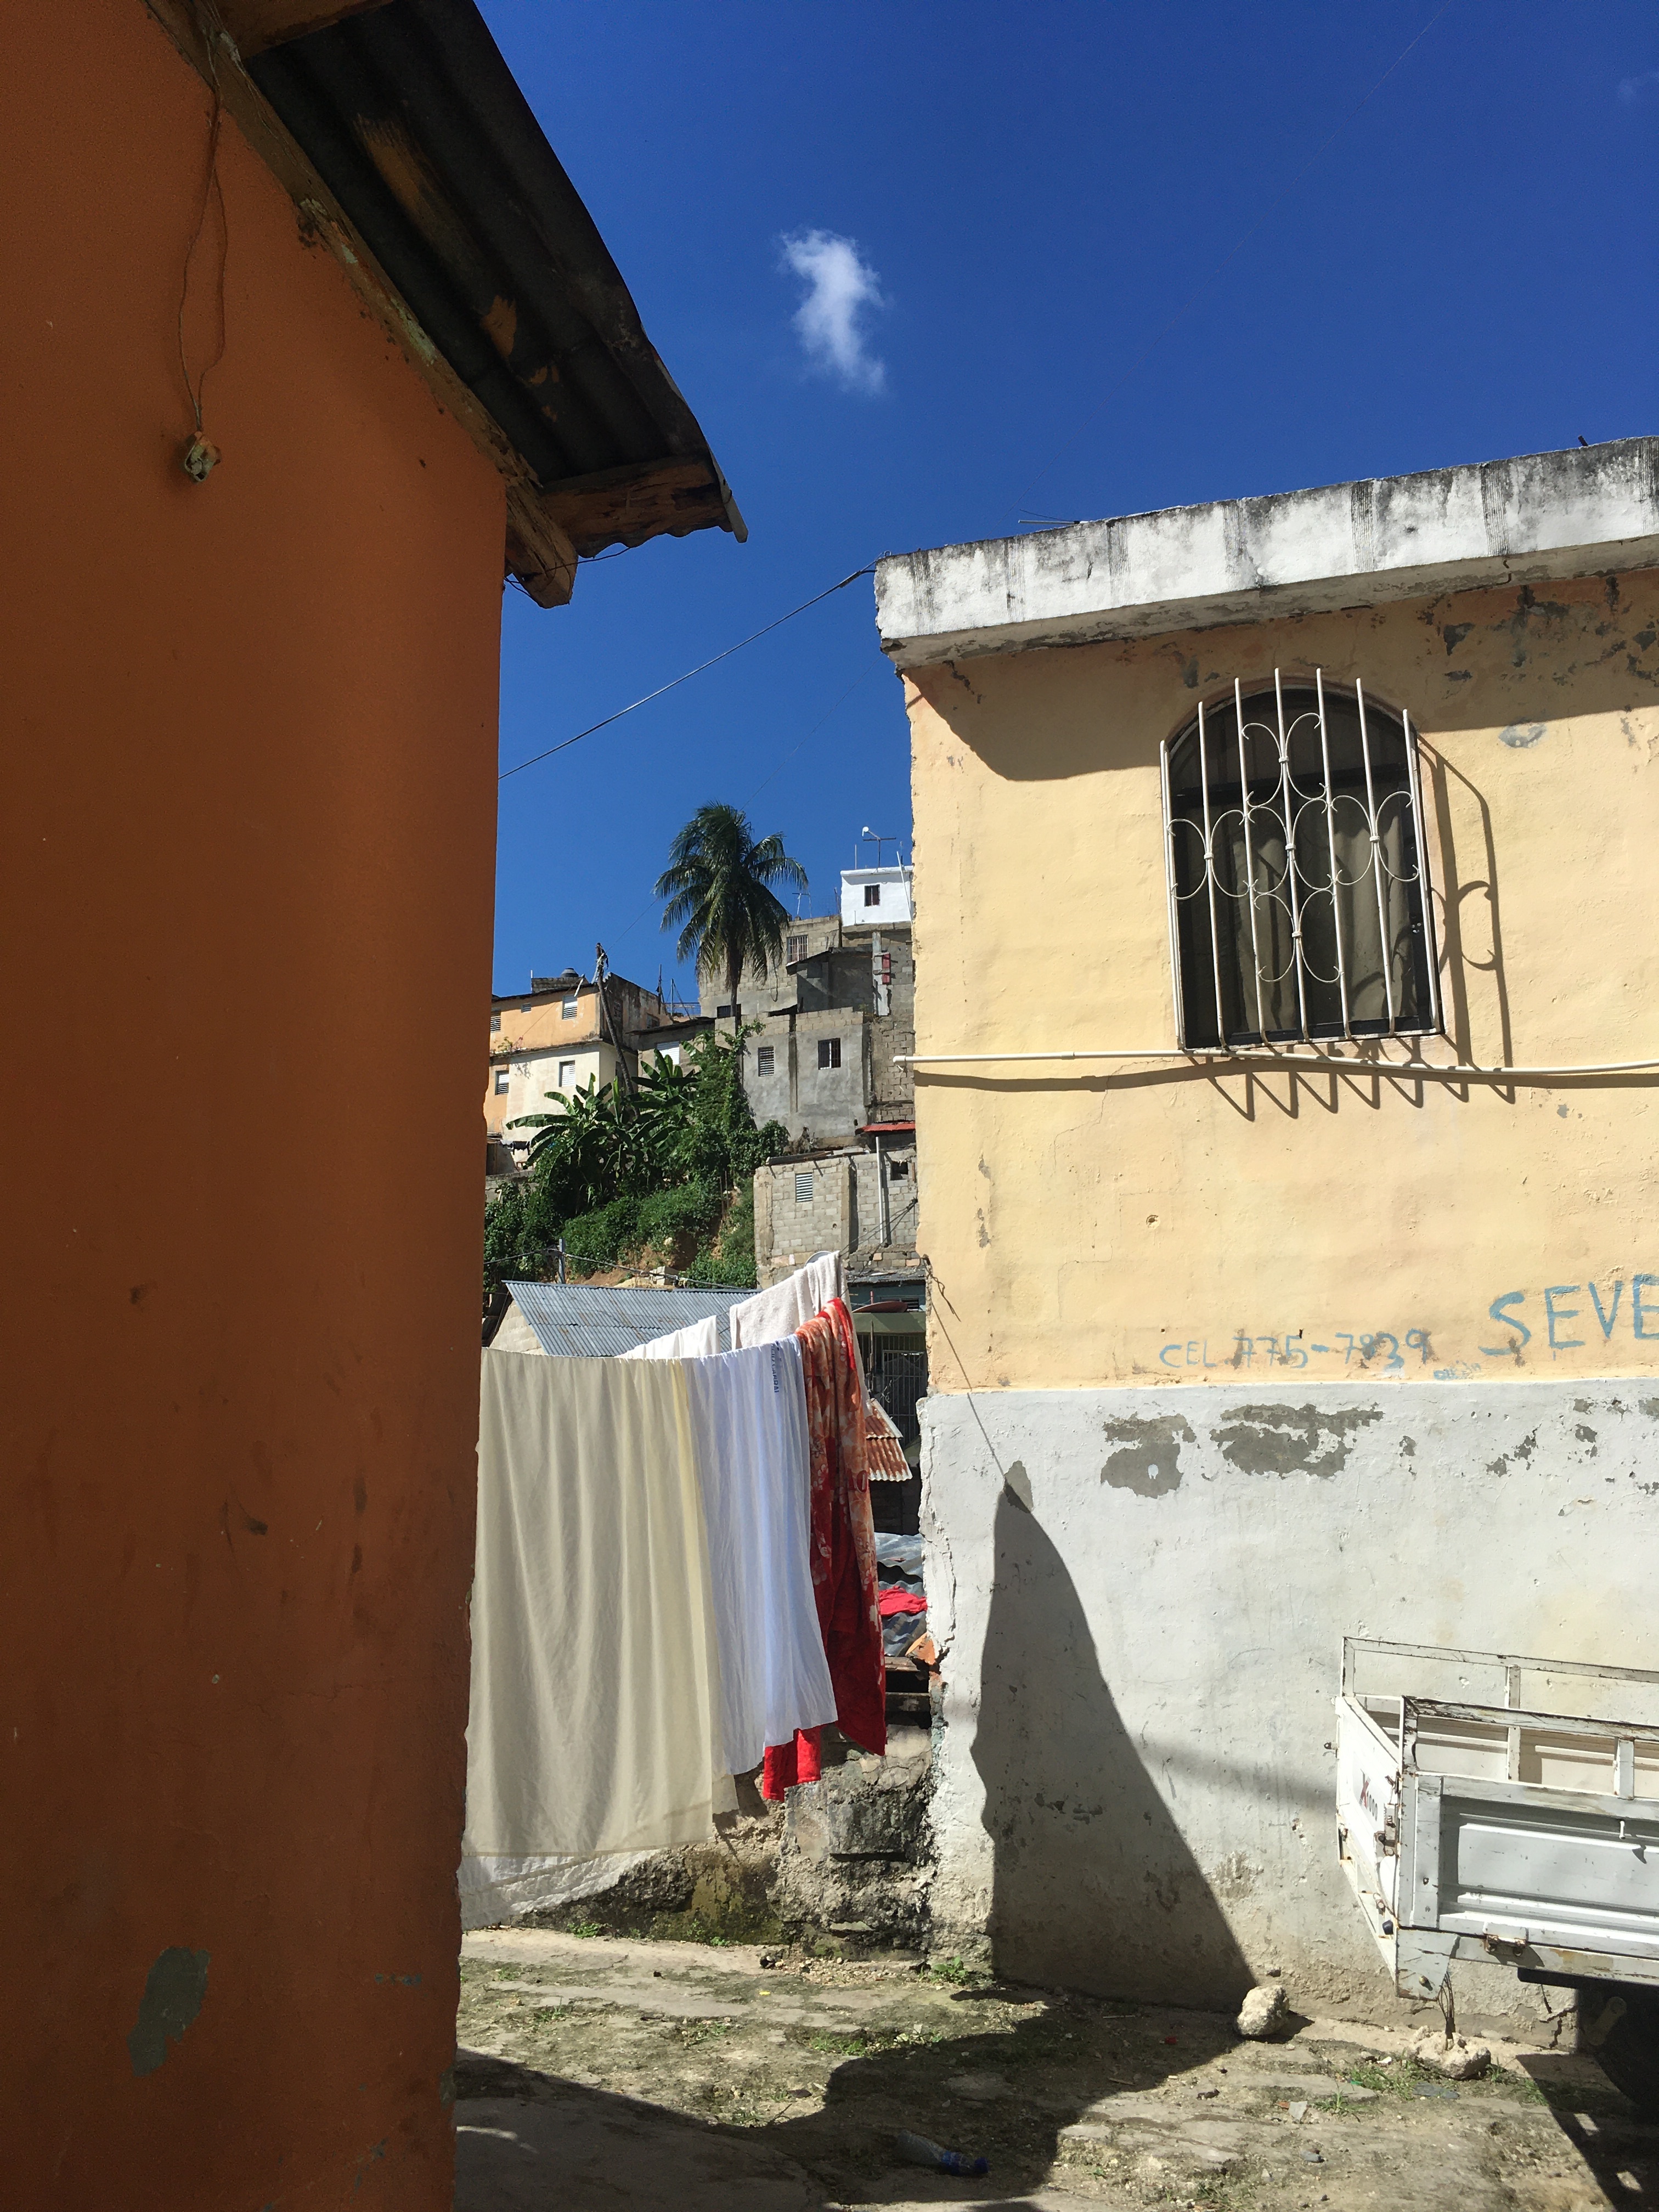
street, hood, ghetto, wear, wash, sky, cloud, plant, building, house, Material property, landscape, facade, Tints and shades, city, shade, road, tree, alley, roof, fixture, history, concrete, road surface, village, town, shadow, tourism, window, suburb, wood, vacation, room